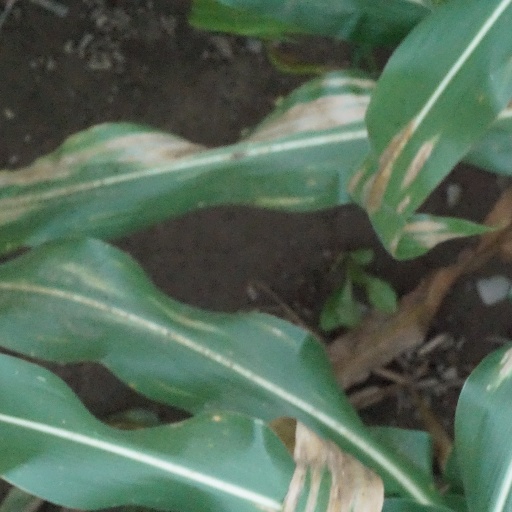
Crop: maize; corn